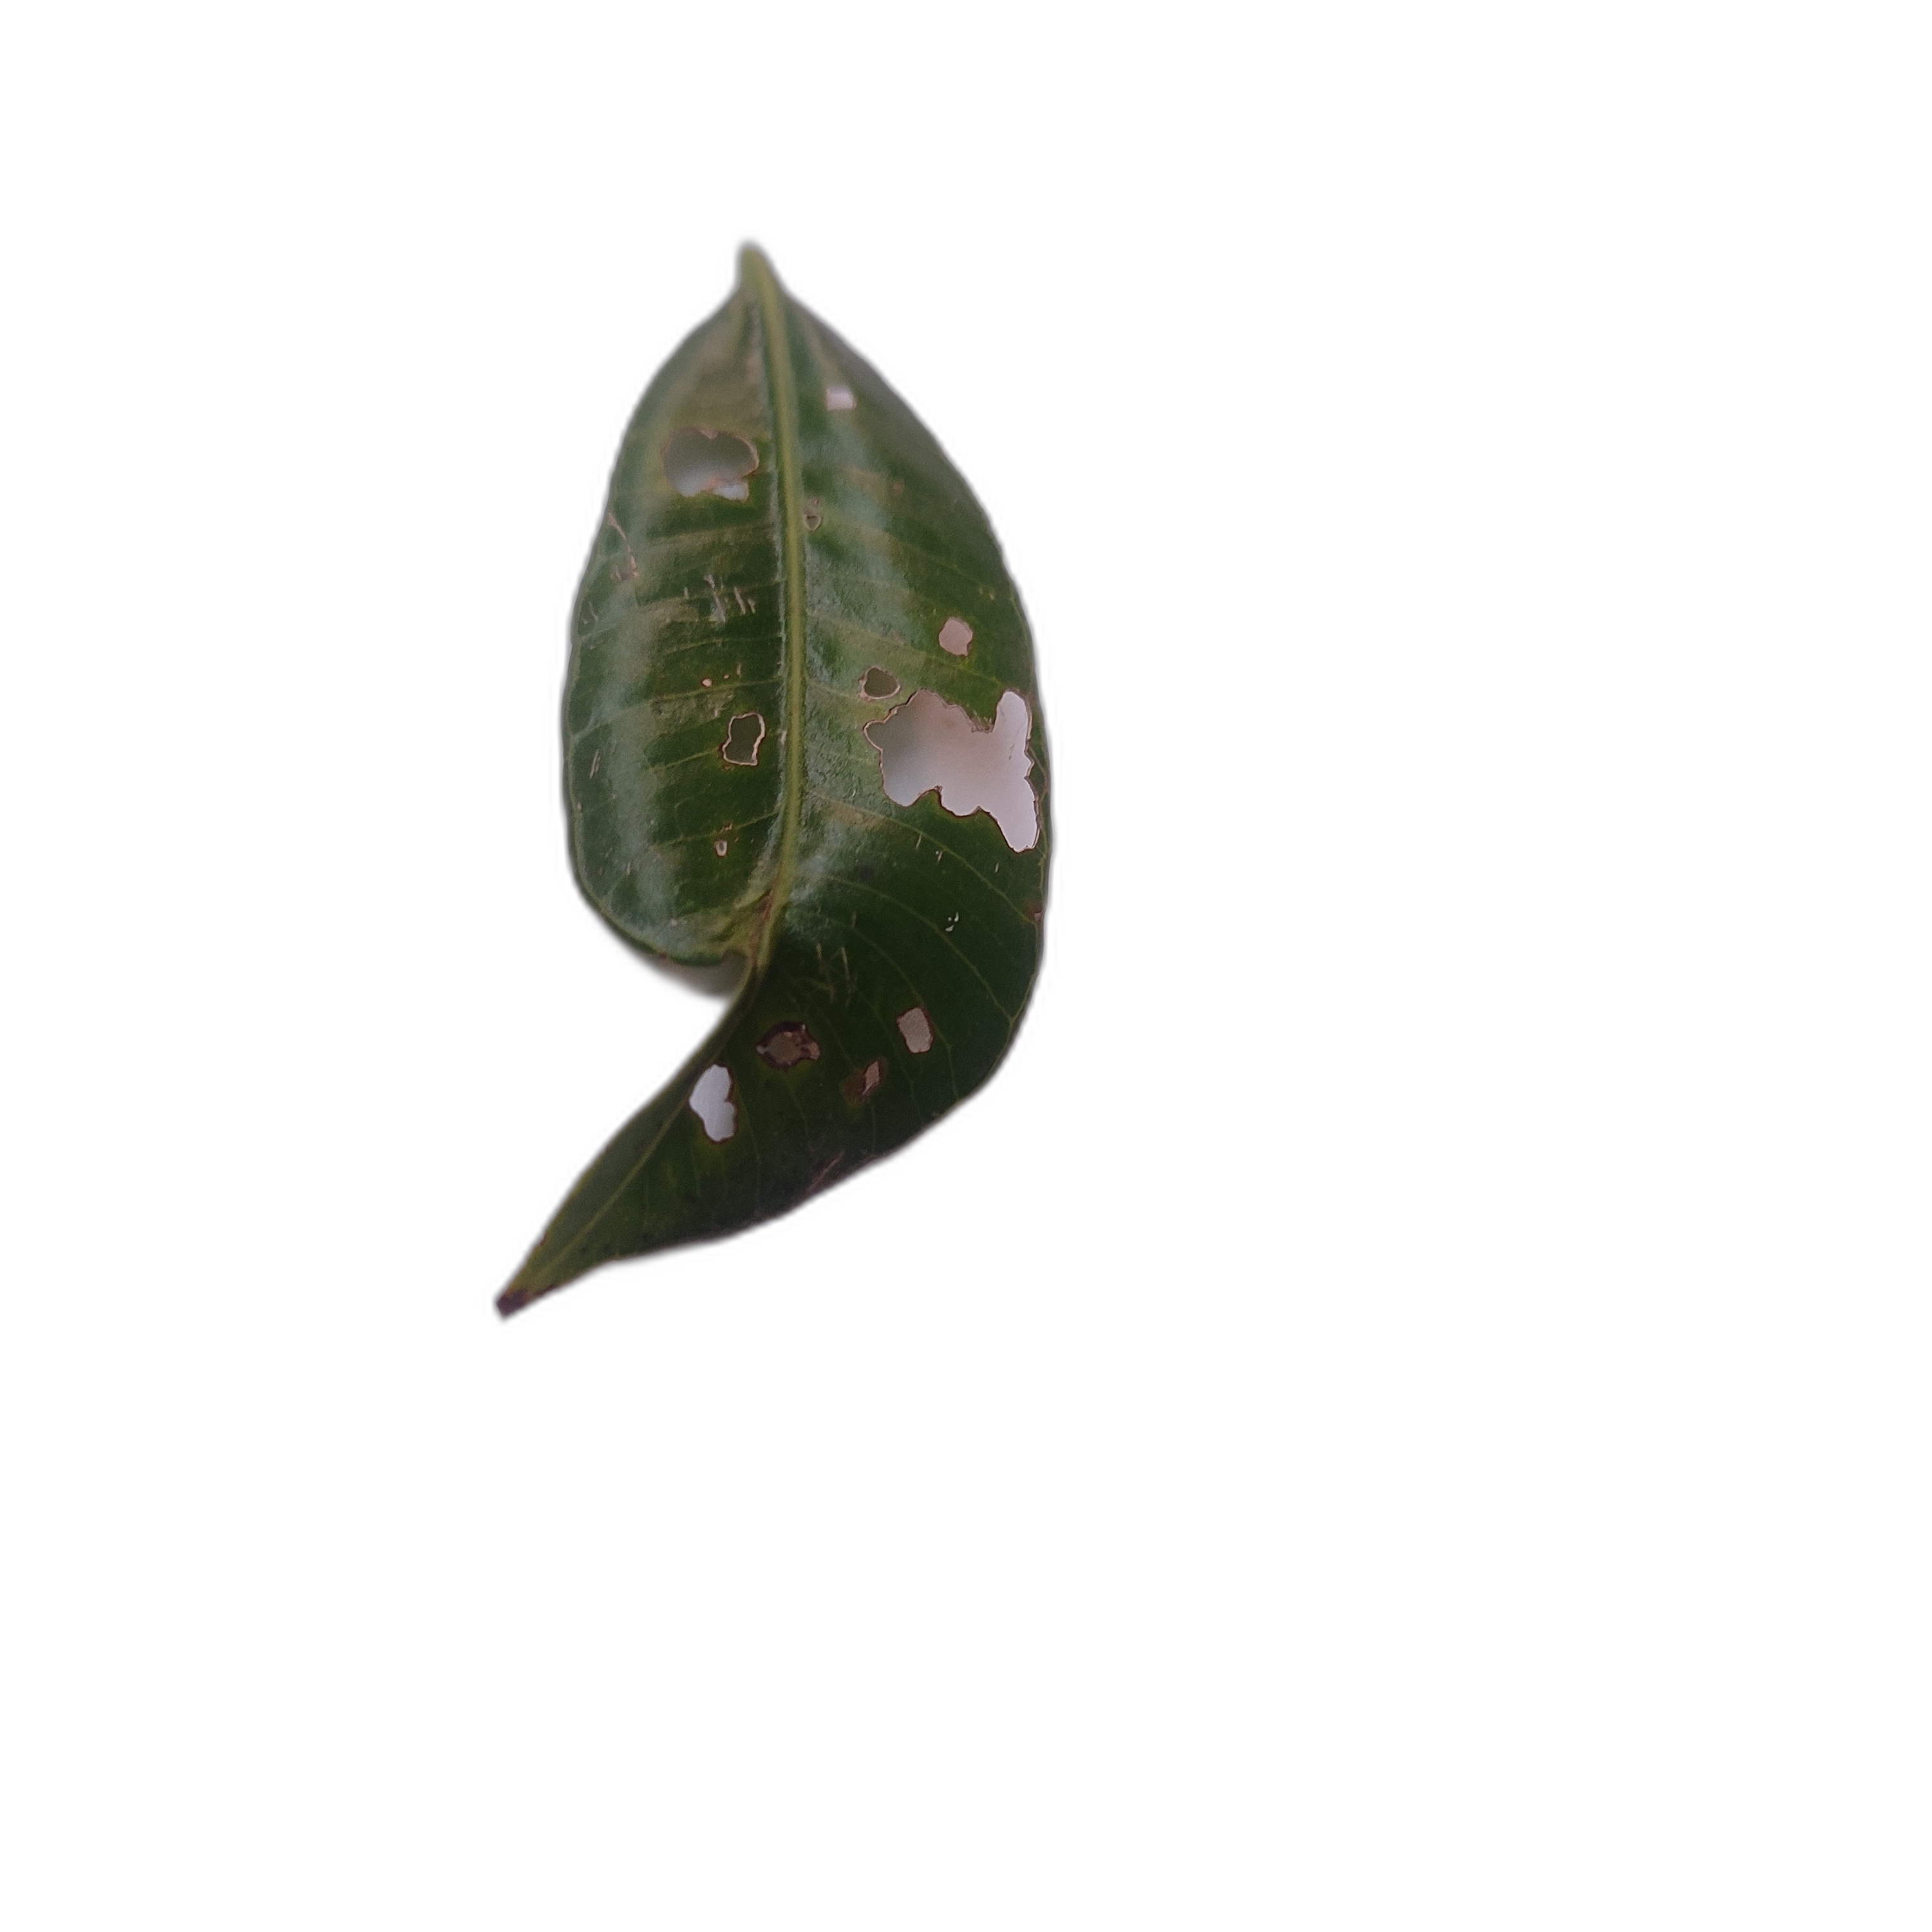
Label: not_healthy